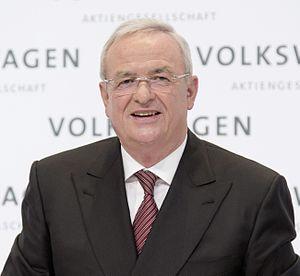
Martin Winterkorn, né le 24 mai 1947 à Leonberg, dans le Bade-Wurtemberg, en Allemagne, est un chef d'entreprise, président du directoire du groupe Volkswagen de 2007 à 2015. Il démissionne à la suite de l'affaire Volkswagen, scandale de fraude sur les émissions polluantes des véhicules produits par le groupe.